Tauride Palace

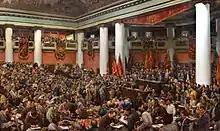
Lenin addresses the 2nd World Congress of the Comintern; 1924 painting by Isaak Brodsky

Immediately after the February Revolution of 1917, Tauride Palace housed the Russian Provisional Government and the Petrograd Soviet, in opposite wings of the palace. (In early March the Provisional Government moved to the Marinsky Palace.) The abortive Russian Constituent Assembly held its meetings there in 1918. In May 1918 Bolsheviks used the building to hold their 7th Congress, where they first named themselves the Russian Communist Party (Bolsheviks).